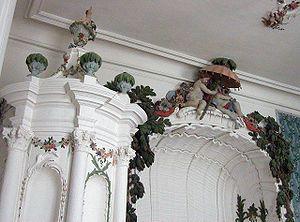
Le château de Rundale est un château baroque, situé à Pilsrundāle dans le Rundāles novads, à 13 km de Bauska, en Lettonie. Le palais a été construit en deux temps, de 1736 à 1740 puis de 1764 à 1768.
Le stuc, dont la technique remonte à l'Antiquité, est un enduit teinté dans la masse, à base de chaux. Il est utilisé en recouvrement des plafonds et des murs, aussi bien à l'intérieur qu'à l'extérieur. C'est un mélange de chaux aérienne éteinte et de « charges », celles-ci pouvant être du sable, de la poudre de marbre ou encore de la poudre de brique. On peut y incorporer des liants comme les colles animales ou végétales, et éventuellement, pour les décors en relief comme les mascarons, des « armures » de cheveux, de poils ou de treillis.